Música criolla

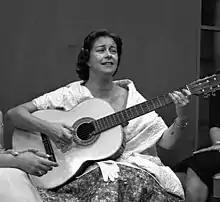
Chabuca Granda singing during a presentation on national television in 1960.

The "vals criollo" is a unique musical form characterized by 3/4 time, originating in the coast of Peru. The vals criollo is a variation of the European Waltz brought by Spaniards to Peru, played with Spanish instruments by criollos and mestizos of all races since the Peruvian Colonial Period. It was around the 1930s when city neighborhoods or barrios started developing their own styles. It was not heavily promoted by the media until the 50s when several Peruvian groups and singers started touring heavily. Other singers, songwriters and ethnomusicologists were compiling old interpretations and began recording songs that were never recorded before. This type of music includes elaborate Spanish guitar work accompanied in recent years by cajón and castanets with lyrics that talk about love, social dilemmas and nostalgia. This form is known outside of Peru as "vals peruano" (Peruvian waltz). Popular vals artists include singers like Arturo "Zambo" Cavero, Jesús Vásquez, groups like Los Morochucos, Los Troveros Criollos, Los Embajadores Criollos, Fiesta Criolla and composers like Felipe Pinglo Alva, Chabuca Granda and Augusto Polo Campos.